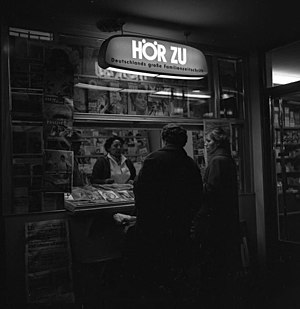
Hörzu
Reklameskilt for Hörzu ved kiosk i Wuppertal i 1961.
Hörzu er et tysk tv-tidsskrift, som udkommer hver uge, og som udgives af Funke Mediengruppe. Det blev oprindelig udgivet af Axel Springer AG. Oplaget er 929.000 eksemplarer.